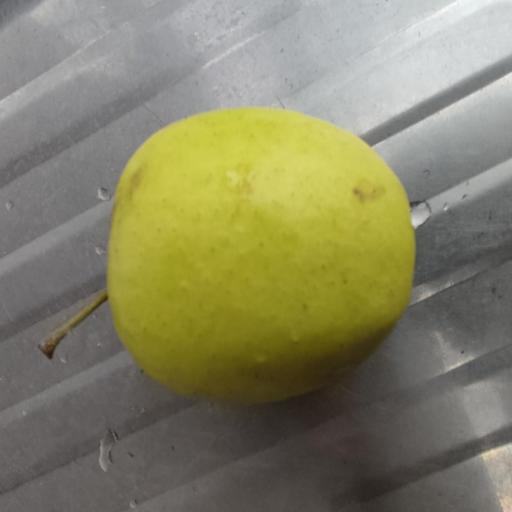
Crop type: Apple_Golden Delicious